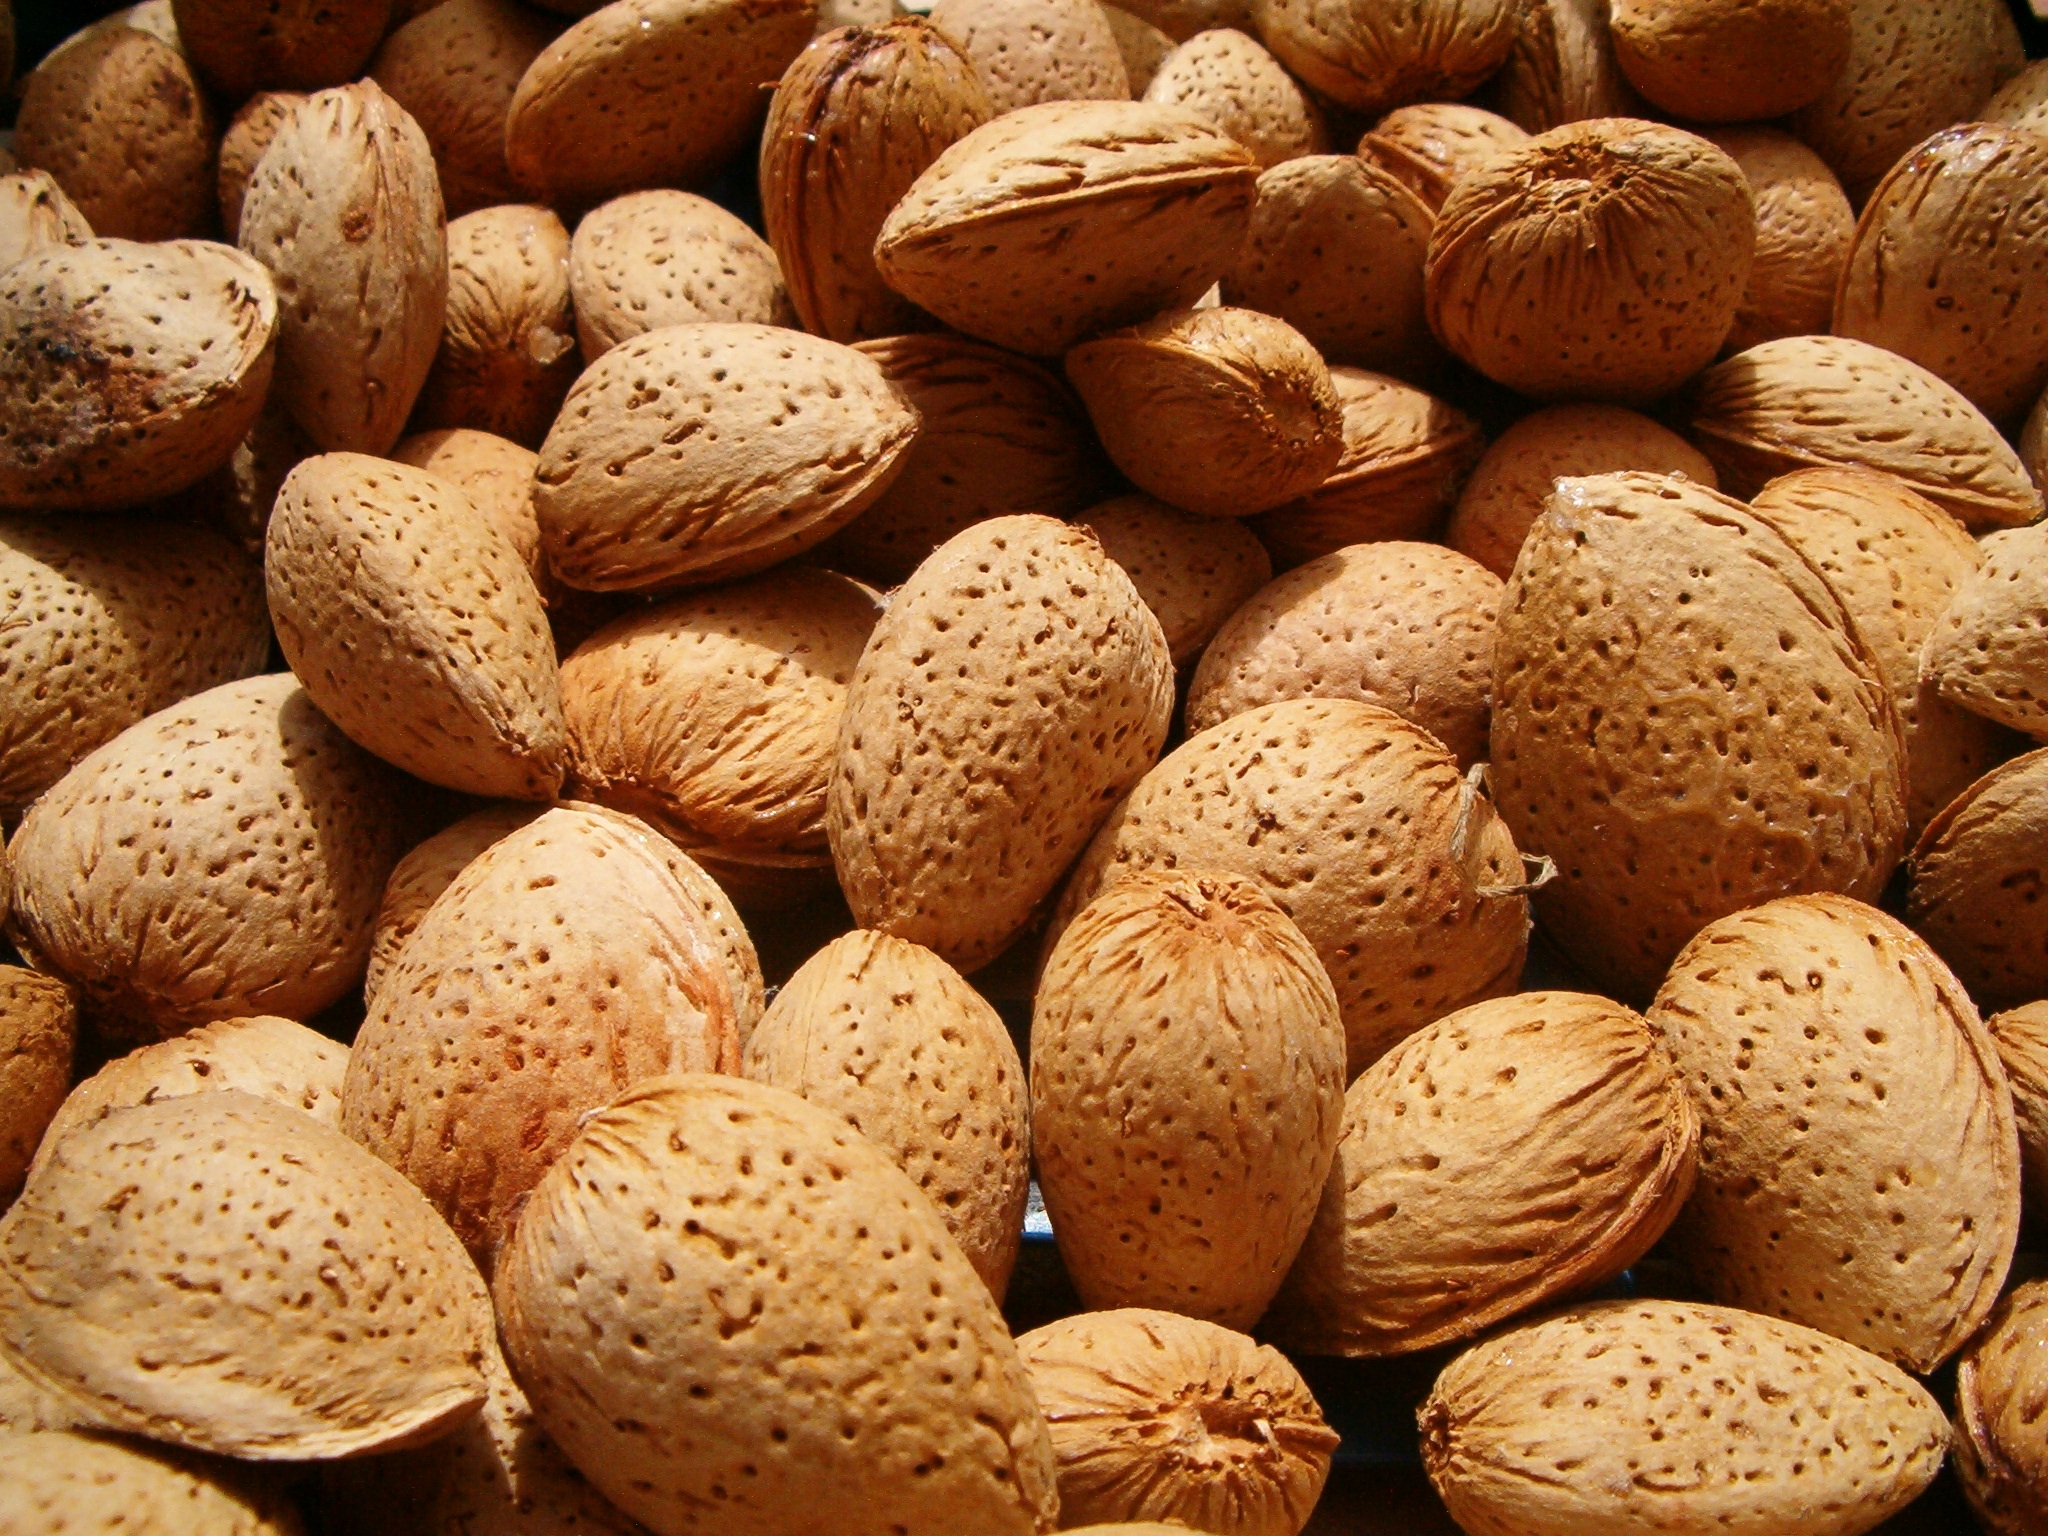
plant, fruit, food, produce, nut, hazelnut, peanut, flowering plant, rose family, grass family, land plant, nuts seeds